Adelaide Oval

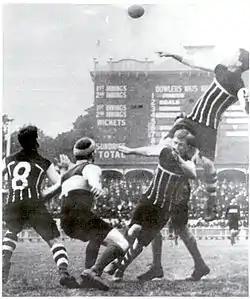
Harold Oliver taking a spectacular mark during the 1914 SAFL Semi-final

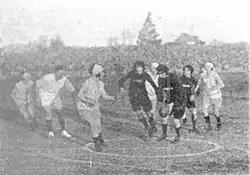
1929 women's Australian rules football match, witnessed by 41,000 spectators

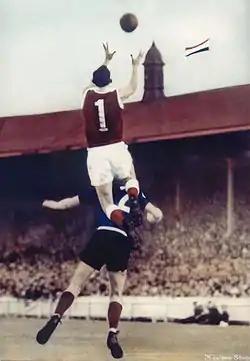
Ian McKay taking a spectacular mark during the 1952 SANFL Grand Final

Adelaide Oval hosts some of the many events in the cricketing calendar, including the annual Australia Day One Day International on 26 January (replacing a traditional Australia Day Test) and every four years, one of the five Ashes Test matches against England. The Tests are now normally held in early December and is a clash between Australia and the international touring team of that particular season. Adelaide Oval was the host of the first ever day/night Test match, when Australia played New Zealand on 27 November 2015.